Jan Kułakowski

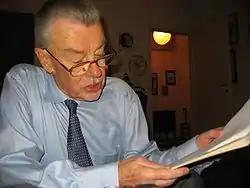
Jan Kułakowski

Jan Jerzy Kułakowski (25 August 1930 – 25 June 2011) was a Polish politician and Member of the European Parliament for the Greater Poland Voivodship (2004–2009) with the Freedom Union, part of the Alliance of Liberals and Democrats for Europe and sat on the European Parliament's Committee on Employment and Social Affairs.